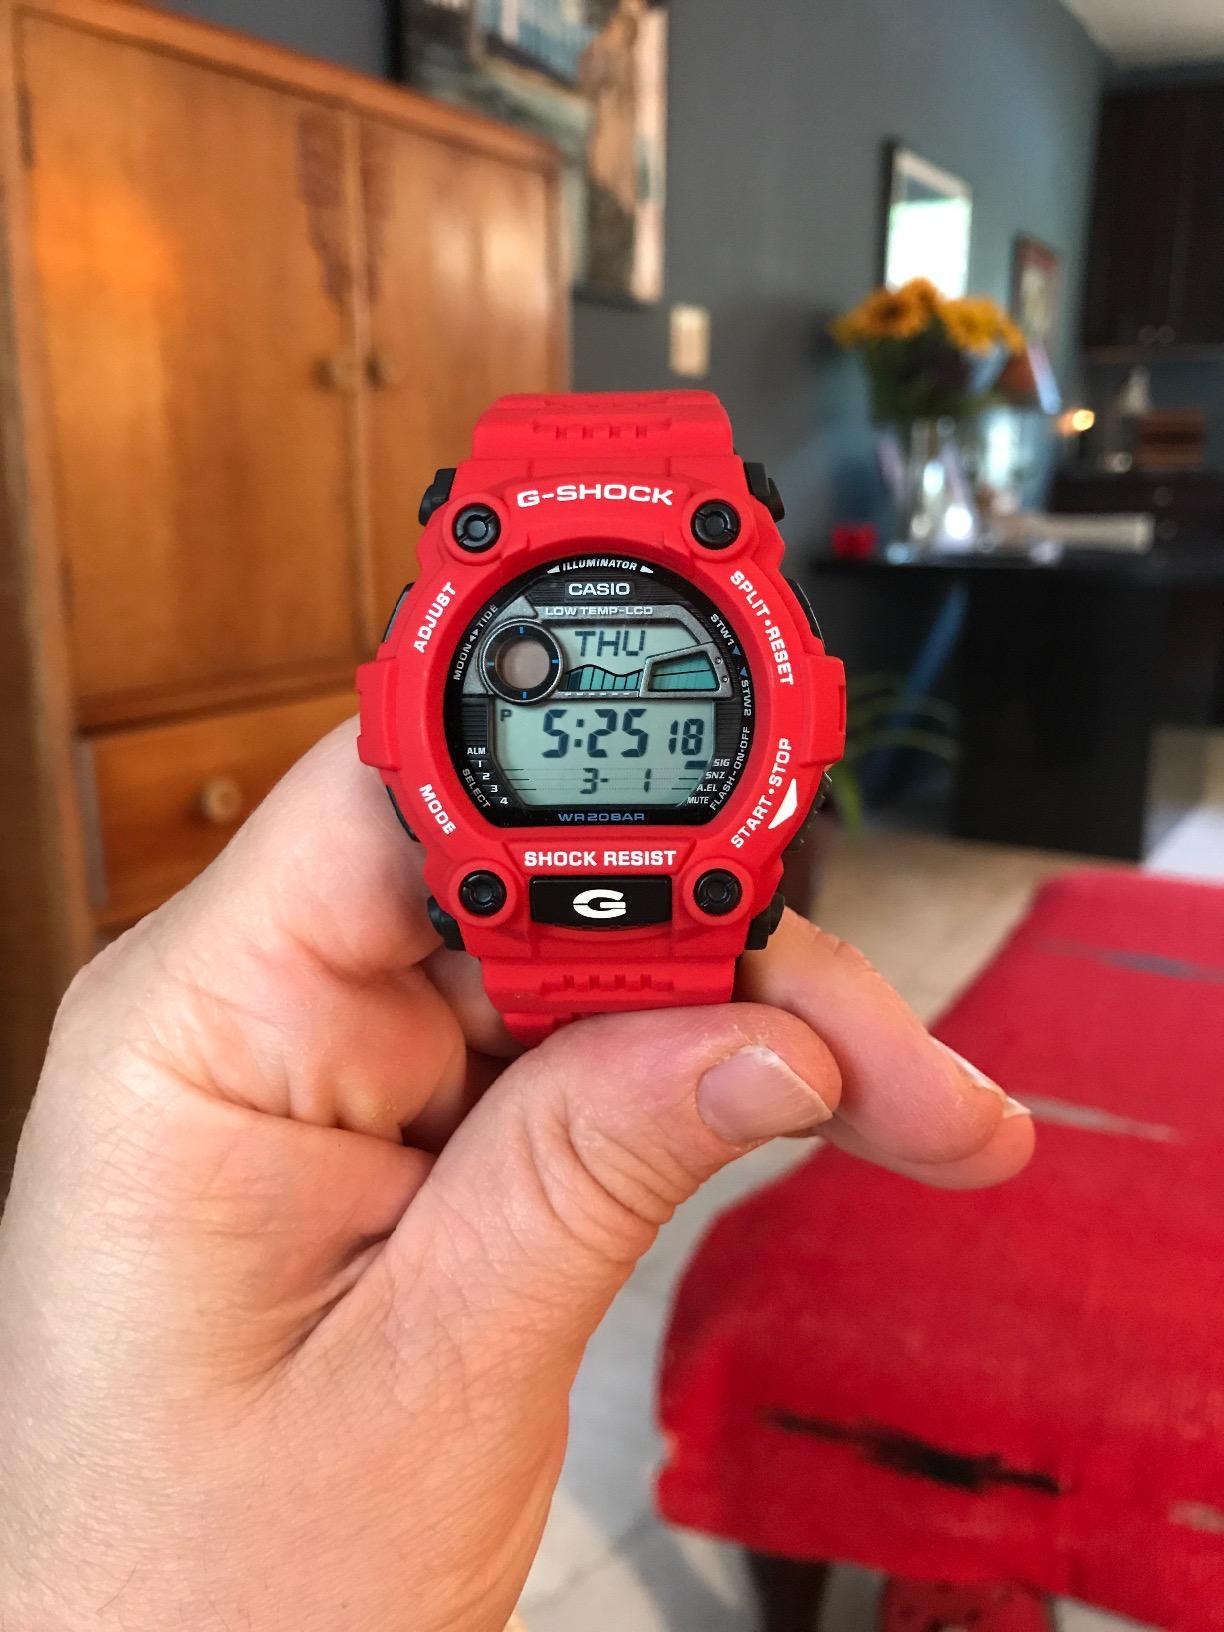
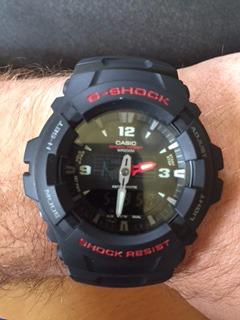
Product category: accessories_watch
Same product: no